Alexander Lipmann-Kessel

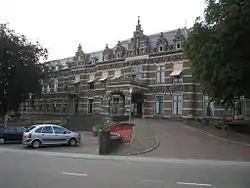
St. Elizabeth Hospital

Kessel had the curious experience of looking out of a window in the St Elizabeth Hospital and seeing the division's General Officer Commanding (GOC) Major General Urquhart, who was in charge of the whole battle at Arnhem, running along the street. It was not until after the battle that he found out that the general was just about to enter a house where he would stay surrounded by Germans for over 30 hours.